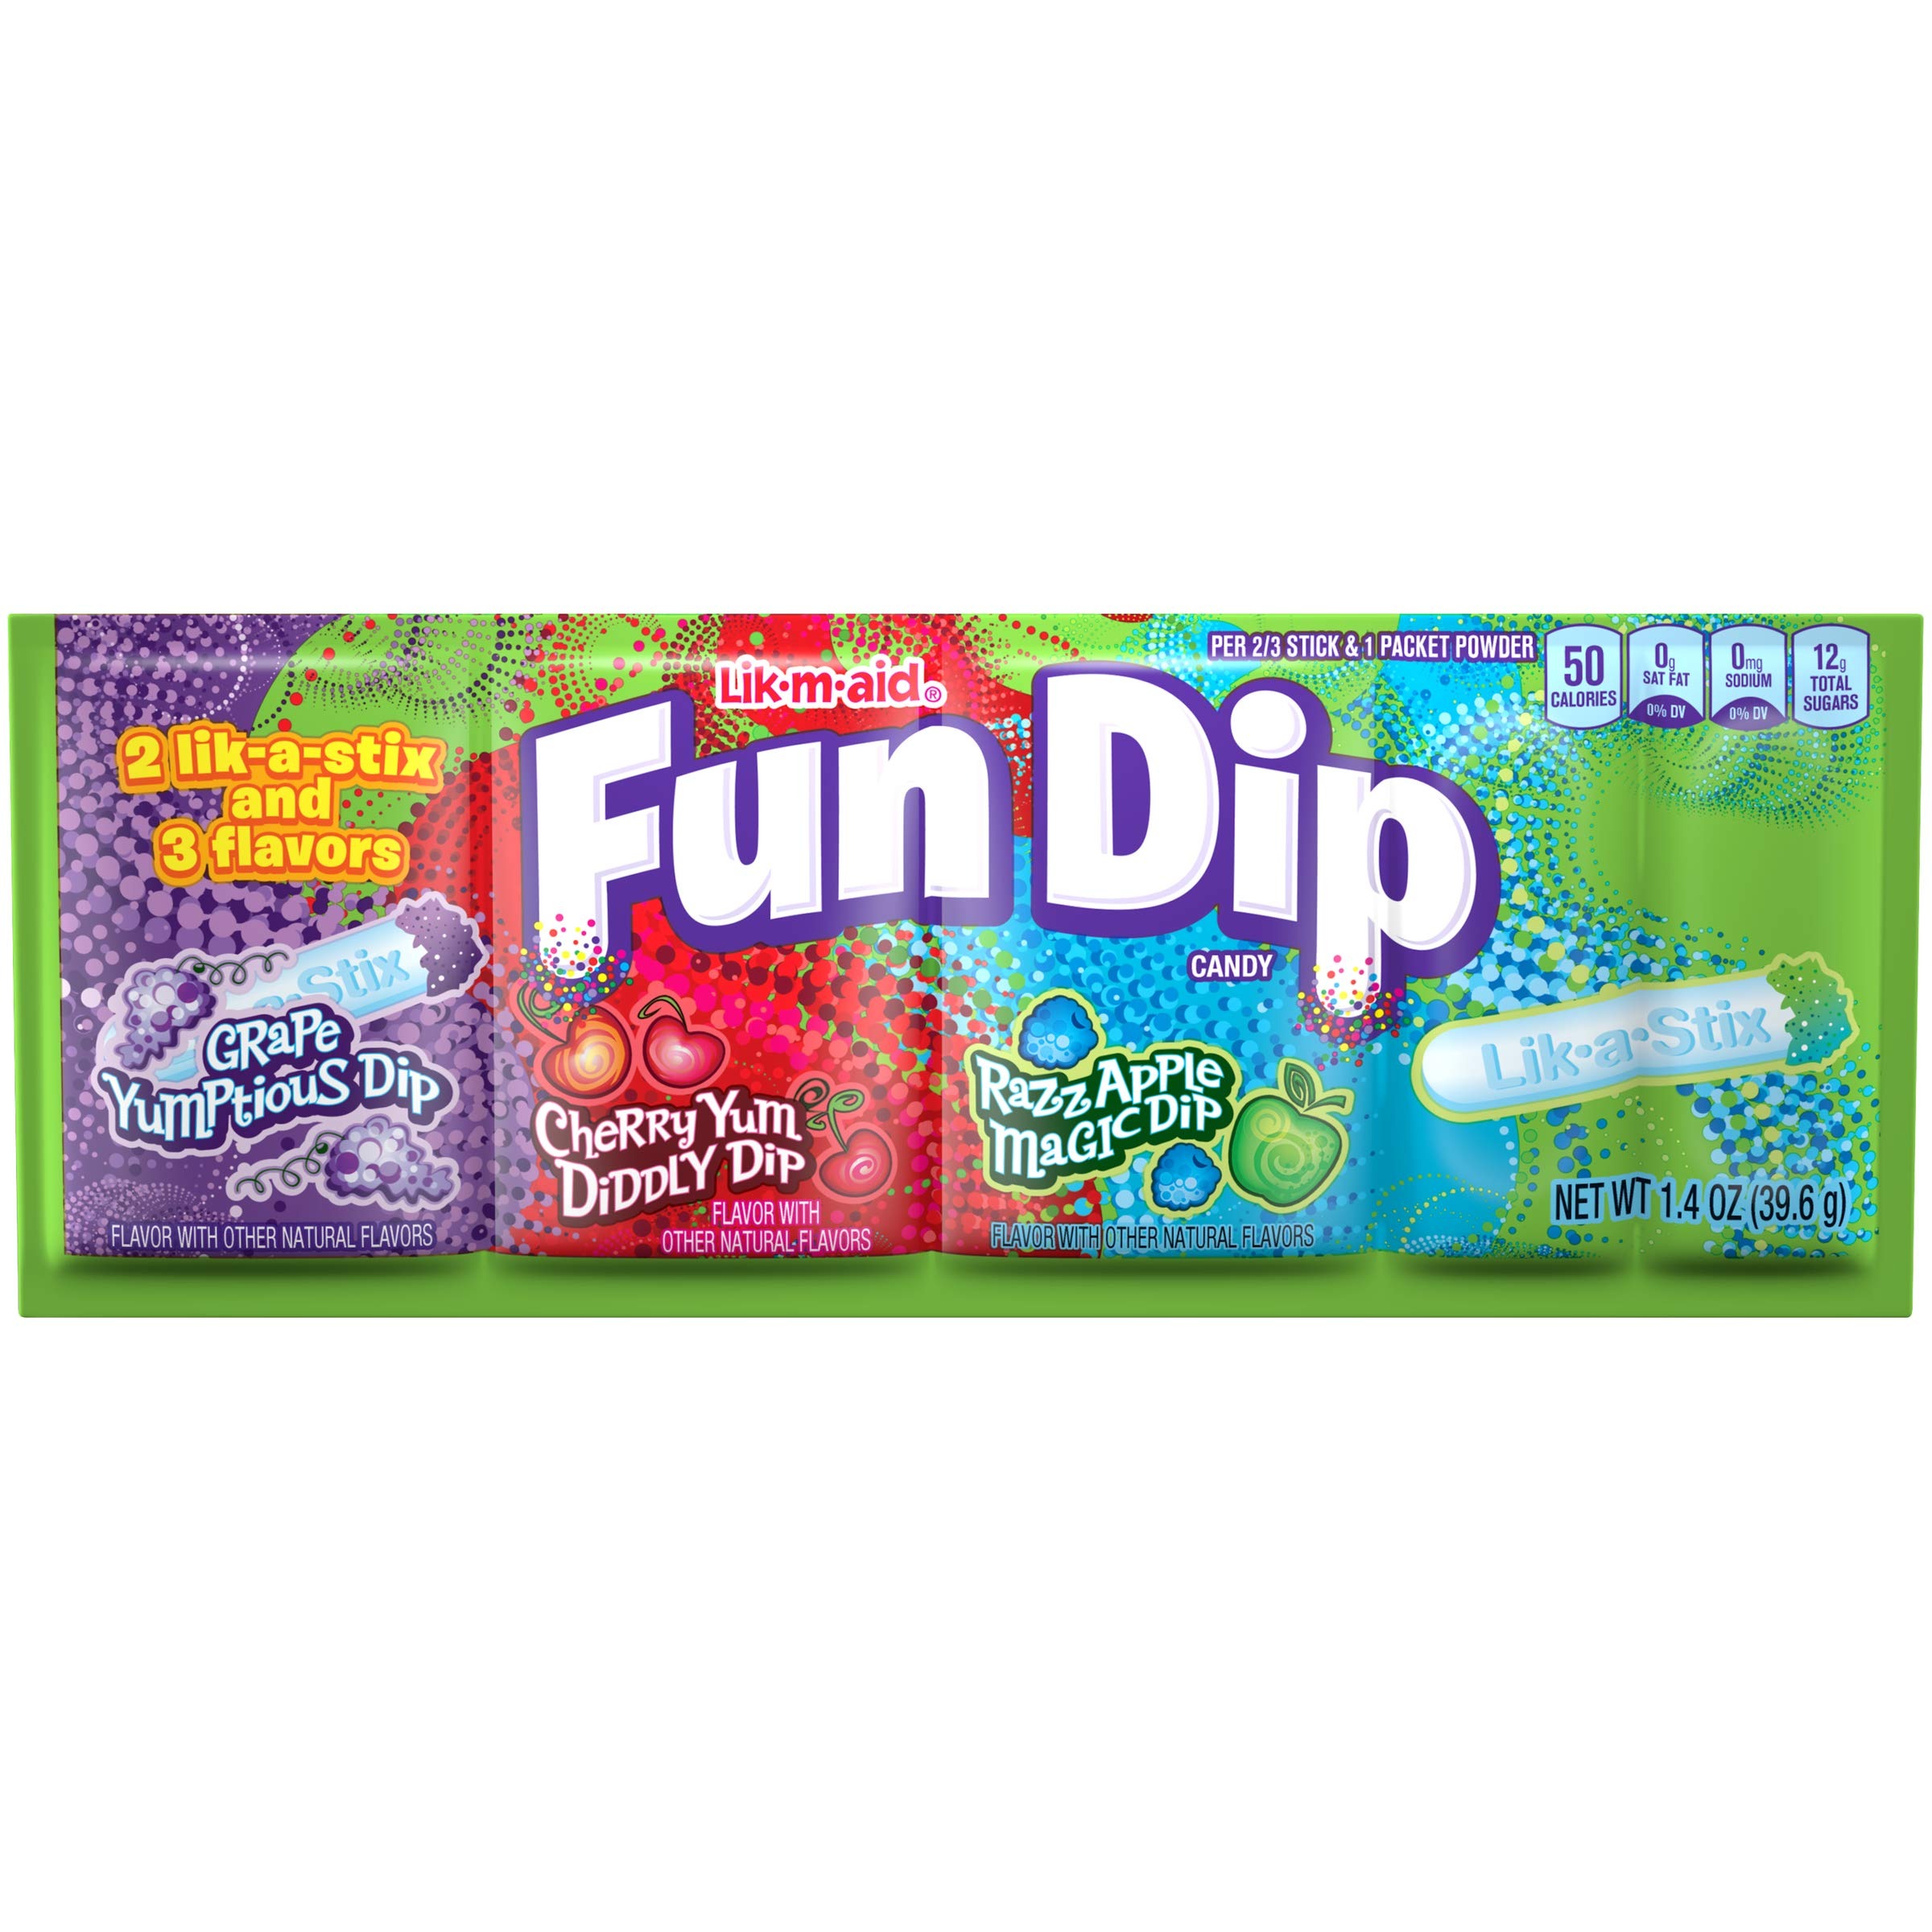
Item Name: LIK-M-AID Fun Dip Fun Dip 3 Chamber Assorted Flavors, 1.4 oz (Pack of 288)
Bullet Point 1: The original Fun Dip by Lik-m-aid, everyone's favorite childhood candy
Bullet Point 2: Comes in 3 flavors: Raspberry Apple, Cherry and Grape
Bullet Point 3: Classic candy features a bag full of fruity candy powered and a yummy white stick to dip with
Bullet Point 4: Perfect party candy, birthday candy, pinata filler candy, easter candy, halloween candy, christams candy and holiday candy
Value: 403.2
Unit: oz

Price: 1.395